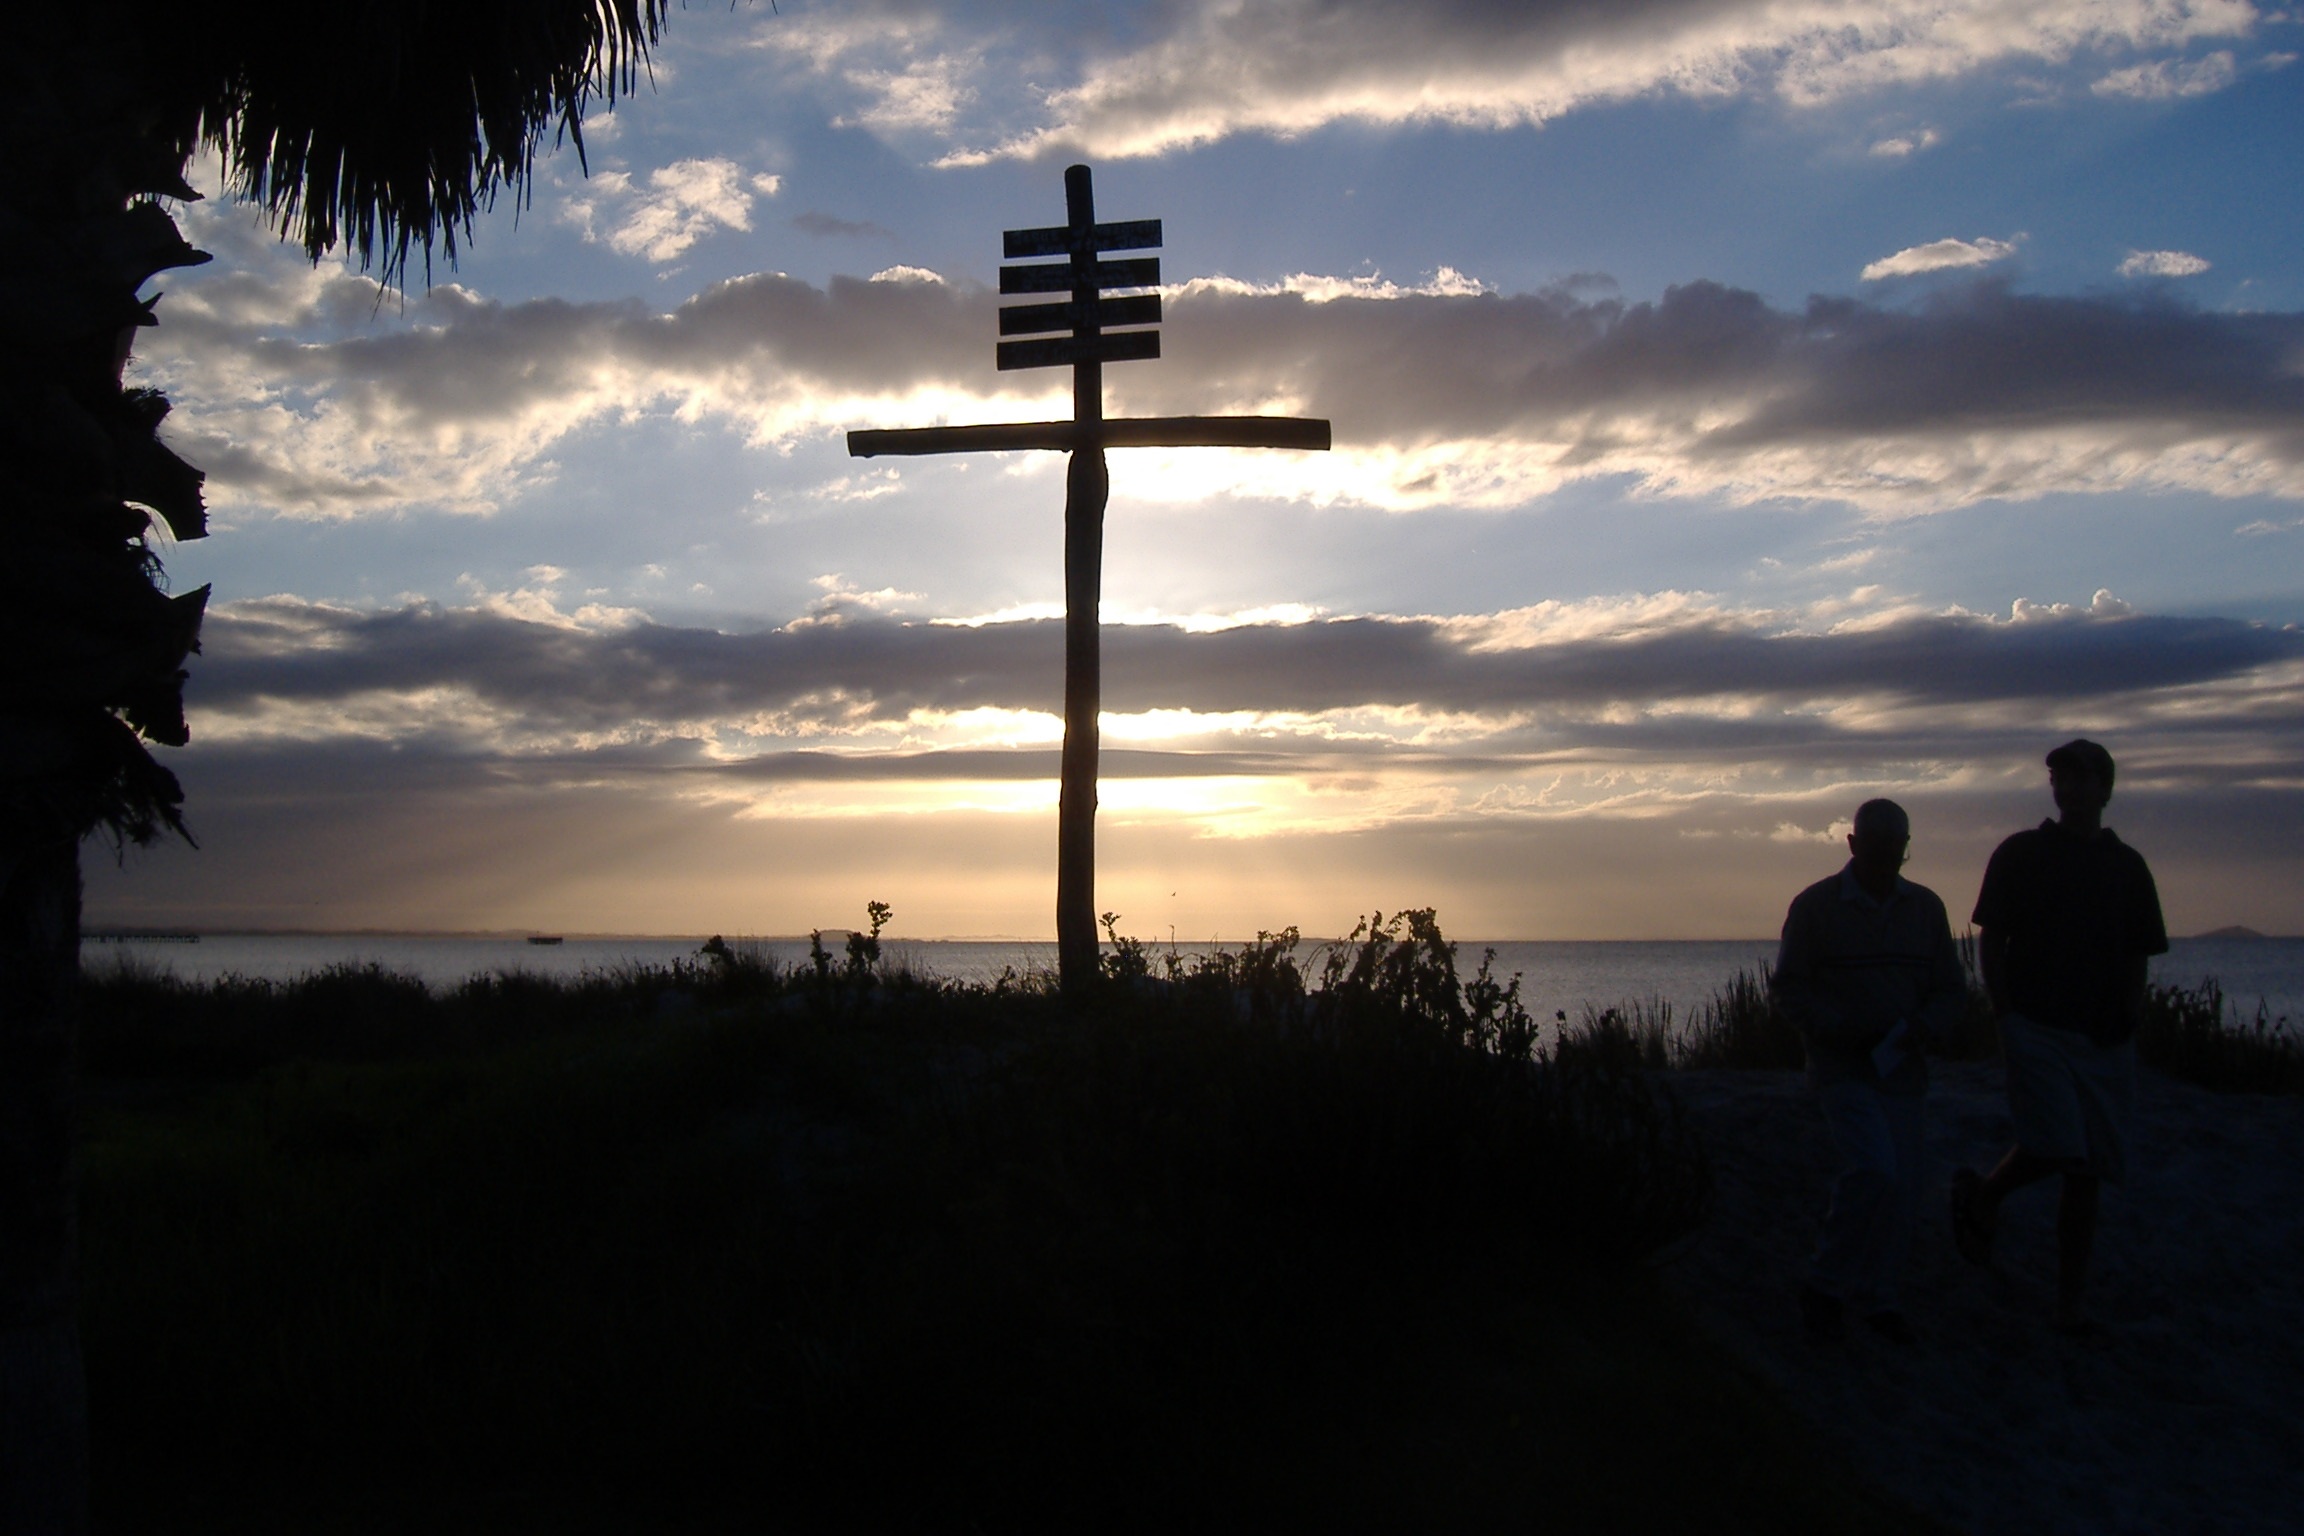
horizon, silhouette, light, cloud, sky, sun, sunrise, sunset, sunlight, morning, dawn, dusk, evening, tower, religion, darkness, street light, cross, jesus, prayer, christianity, easter, believe, salvation, christian cross, atmospheric phenomenon